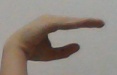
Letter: jeem